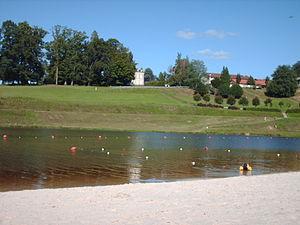
Lac de Saint-Martin-Terressus en Haute-Vienne (87)
Saint-Martin-Terressus est une commune française située dans le département de la Haute-Vienne, en région Nouvelle-Aquitaine.